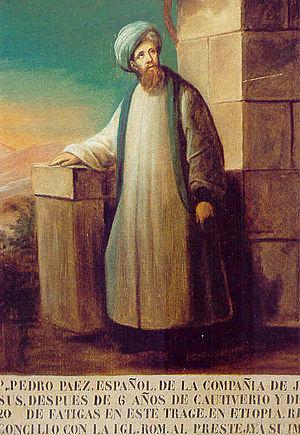
Pedro Páez, né en 1564 à Olmeda de la Cebolla et décédé le 22 mai 1622 à Gorgora en Éthiopie, était un prêtre jésuite espagnol, missionnaire en Éthiopie et écrivain. Proche confident du négus Susneyos d'Éthiopie, il est le premier Européen à être arrivé aux sources du Nil bleu.